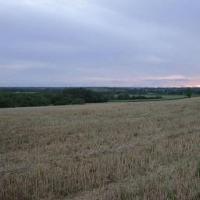
Weather: cloudy or overcast